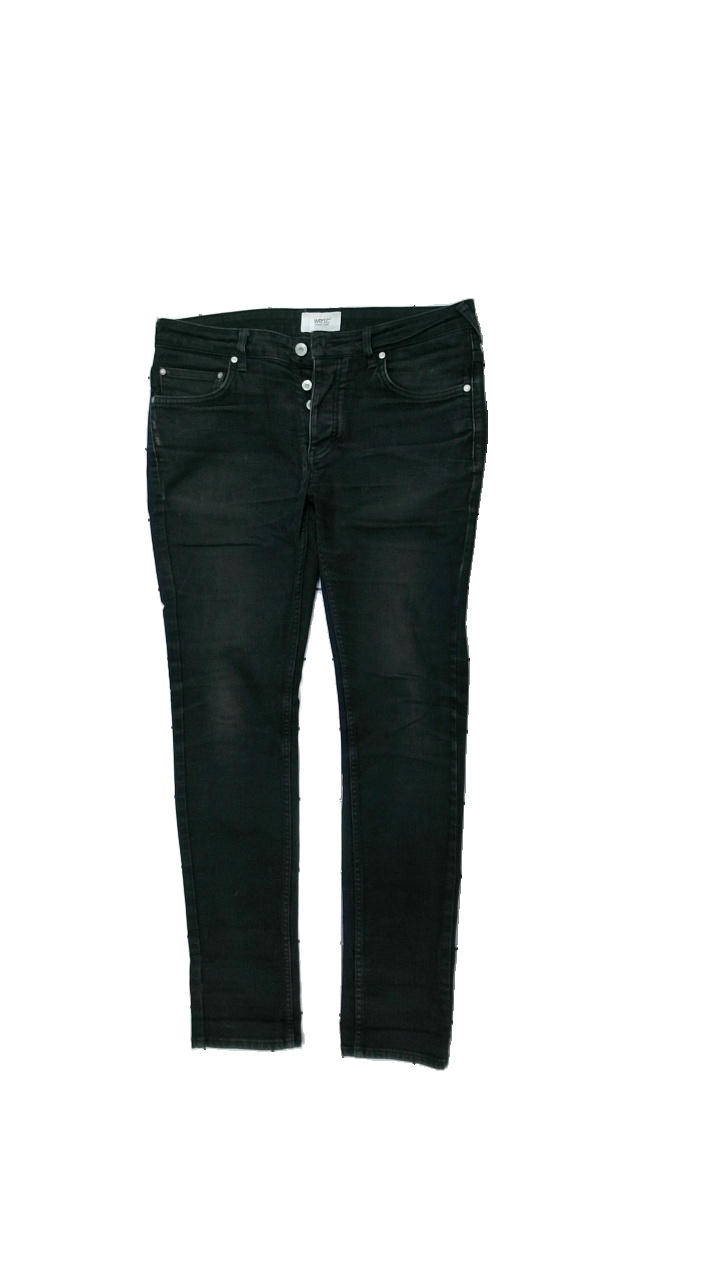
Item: Jeans (Ladies)
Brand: Wesco
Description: svarta jeans
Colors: Black
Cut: Tight
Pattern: Logo print
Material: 98,5% bomull 1,5% elastan
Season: All
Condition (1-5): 1
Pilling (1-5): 5
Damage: stort hål
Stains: Minor
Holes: Major
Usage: Export
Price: <50